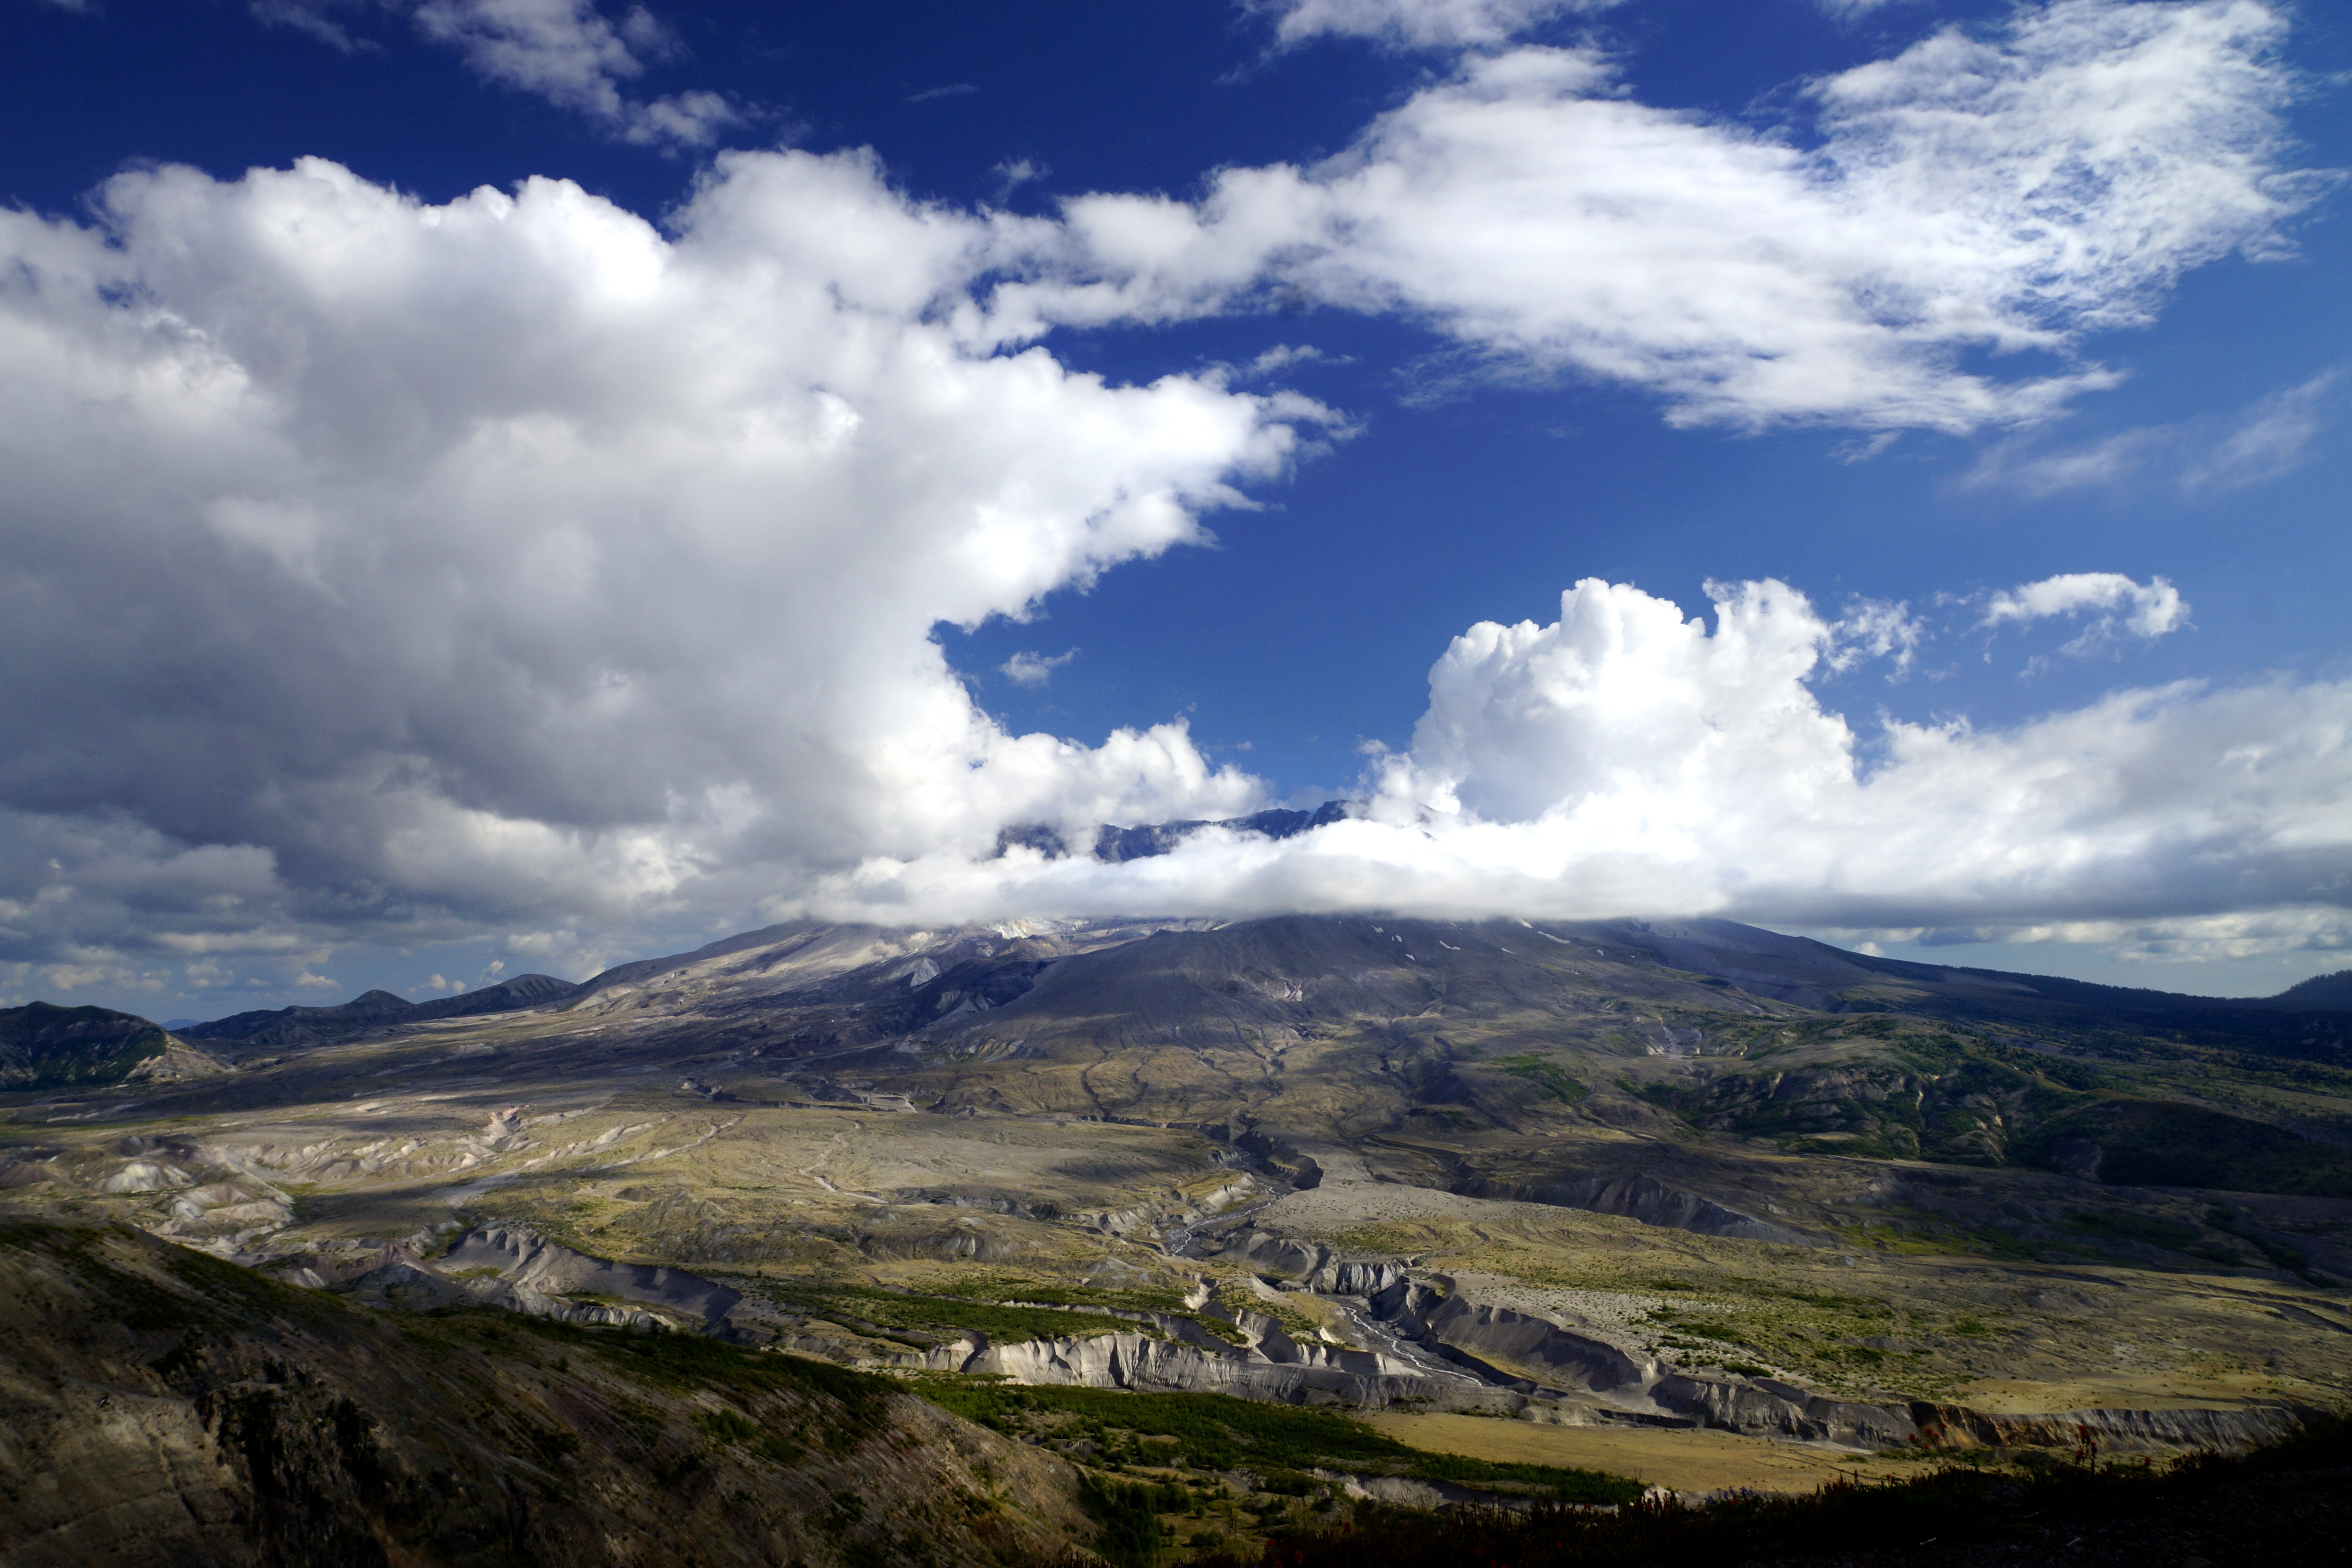
landscape, nature, horizon, mountain, cloud, sky, hill, valley, mountain range, volcano, highland, ridge, alps, plateau, fell, loch, rural area, landform, mountain pass, meteorological phenomenon, geographical feature, atmospheric phenomenon, mountainous landforms, mt st helens